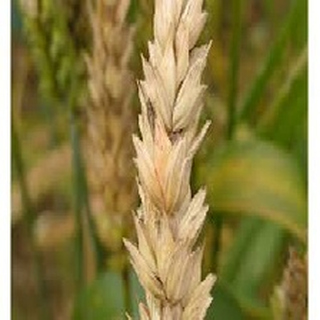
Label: wheat_fusarium_head_blight